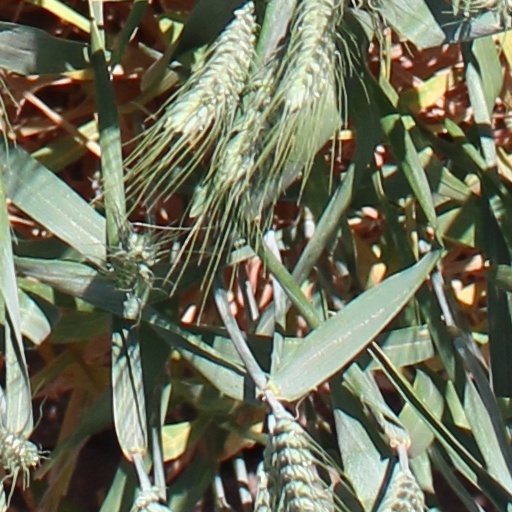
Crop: wheat